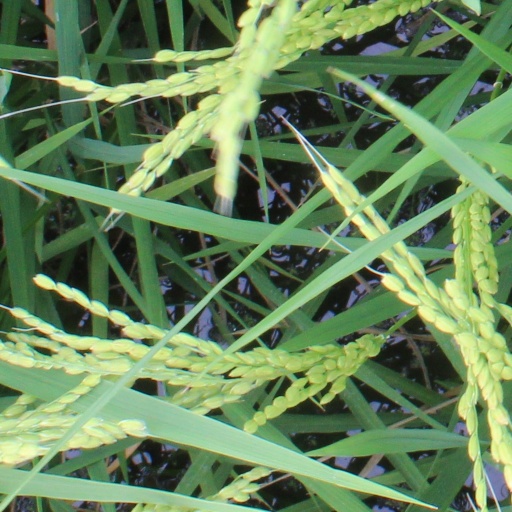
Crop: rice